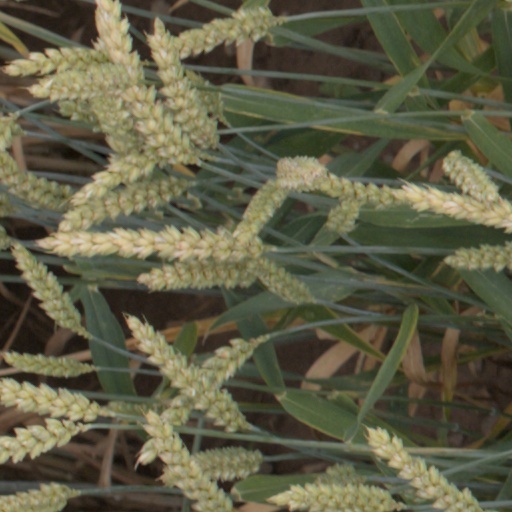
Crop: wheat